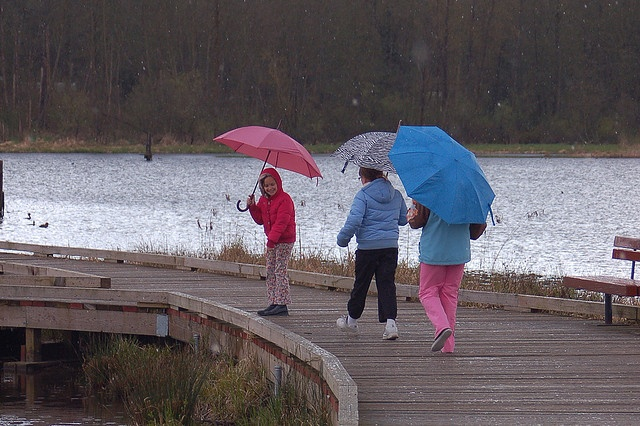
A group of people walking down a road holding umbrellas.
Three people with umbrellas walking over a wooden bridge.
Three people in jackets walking on pier with umbrellas.
three children walking on a pier with umbrellas.
Three people walking down the boardwalk with umbrellas